Hoods Tower Museum

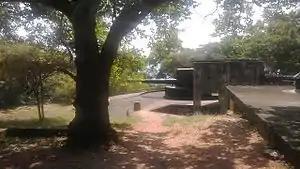
A coastal artillery emplacement at Hoods Tower Museum

In 1920, the British began deploying coastal artillery on the Ostenburg ridge to protect the entrance to the Trincomalee harbor which had become a major Royal Navy base in the Far East. Mounted on the ridge was a battery of three BL 6 inch Mk VII naval guns within casemates and with individual underground ammunition stores. Two BL 9.2 inch Mk IX guns were also added. Fire control tower was constructed which commands a 360 degree view of the area and was used for directing artillery along with concrete quarters that were built for the gun crews. With the outbreak of World War II, the coastal batteries in Trincomalee manned by the 6th Coast Regiment, Royal Artillery and the 2nd Heavy Anti-Aircraft Regiment, Ceylon Garrison Artillery was deployed for its protection. With the departure of the Royal Navy from Trincomalee in 1956, the operation of the guns were taken over by the 2nd (Volunteer) Coastal Artillery / Anti-Aircraft Regiment, Ceylon Artillery. The coastal artillery batteries were decommissioned in 1962.